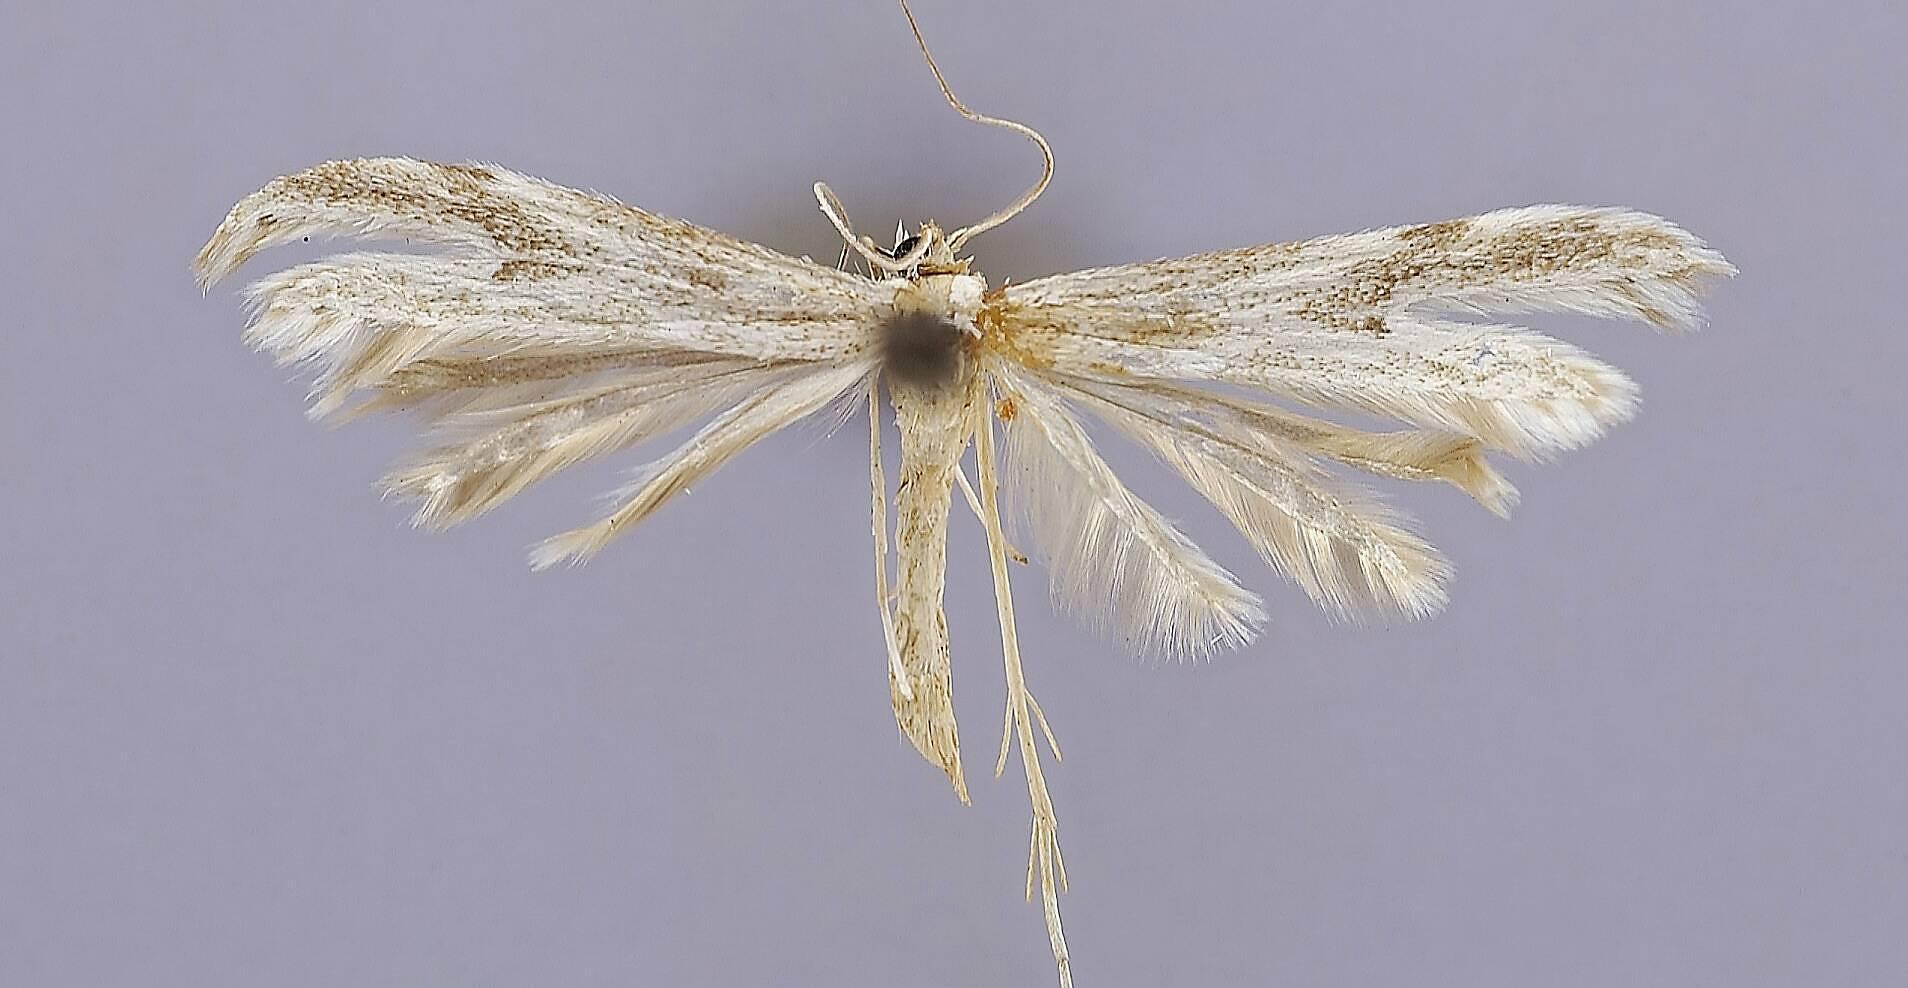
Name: Oidaematophorus cadmus
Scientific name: Oidaematophorus cadmus Barnes & Lindsey, 1921
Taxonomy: Animalia, Arthropoda, Insecta, Lepidoptera, Pterophoridae
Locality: Palmerlee, Cochise, Arizona, United States